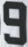
Number: 9